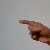
The image shows a hand gesture representing the letter 'G' in Indian Sign Language.